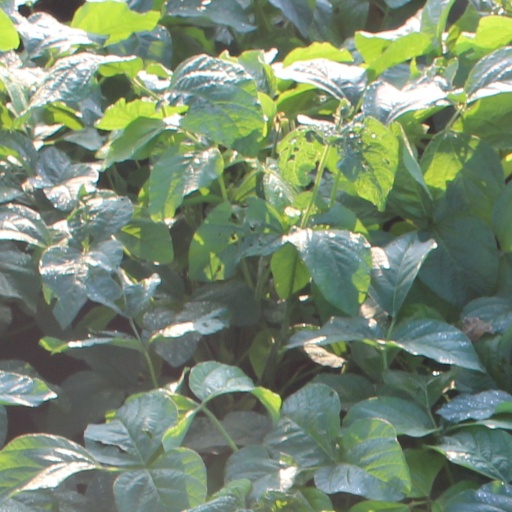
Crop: soybean